Ardlethan

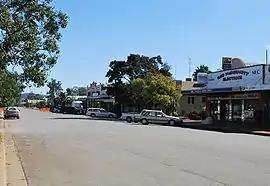
Ariah Street, the main street of Ardlethan

Ardlethan is a small service town in the Coolamon Shire in New South Wales, Australia. Ardlethan is at the intersection of the Burley Griffin Way and Newell Highway.